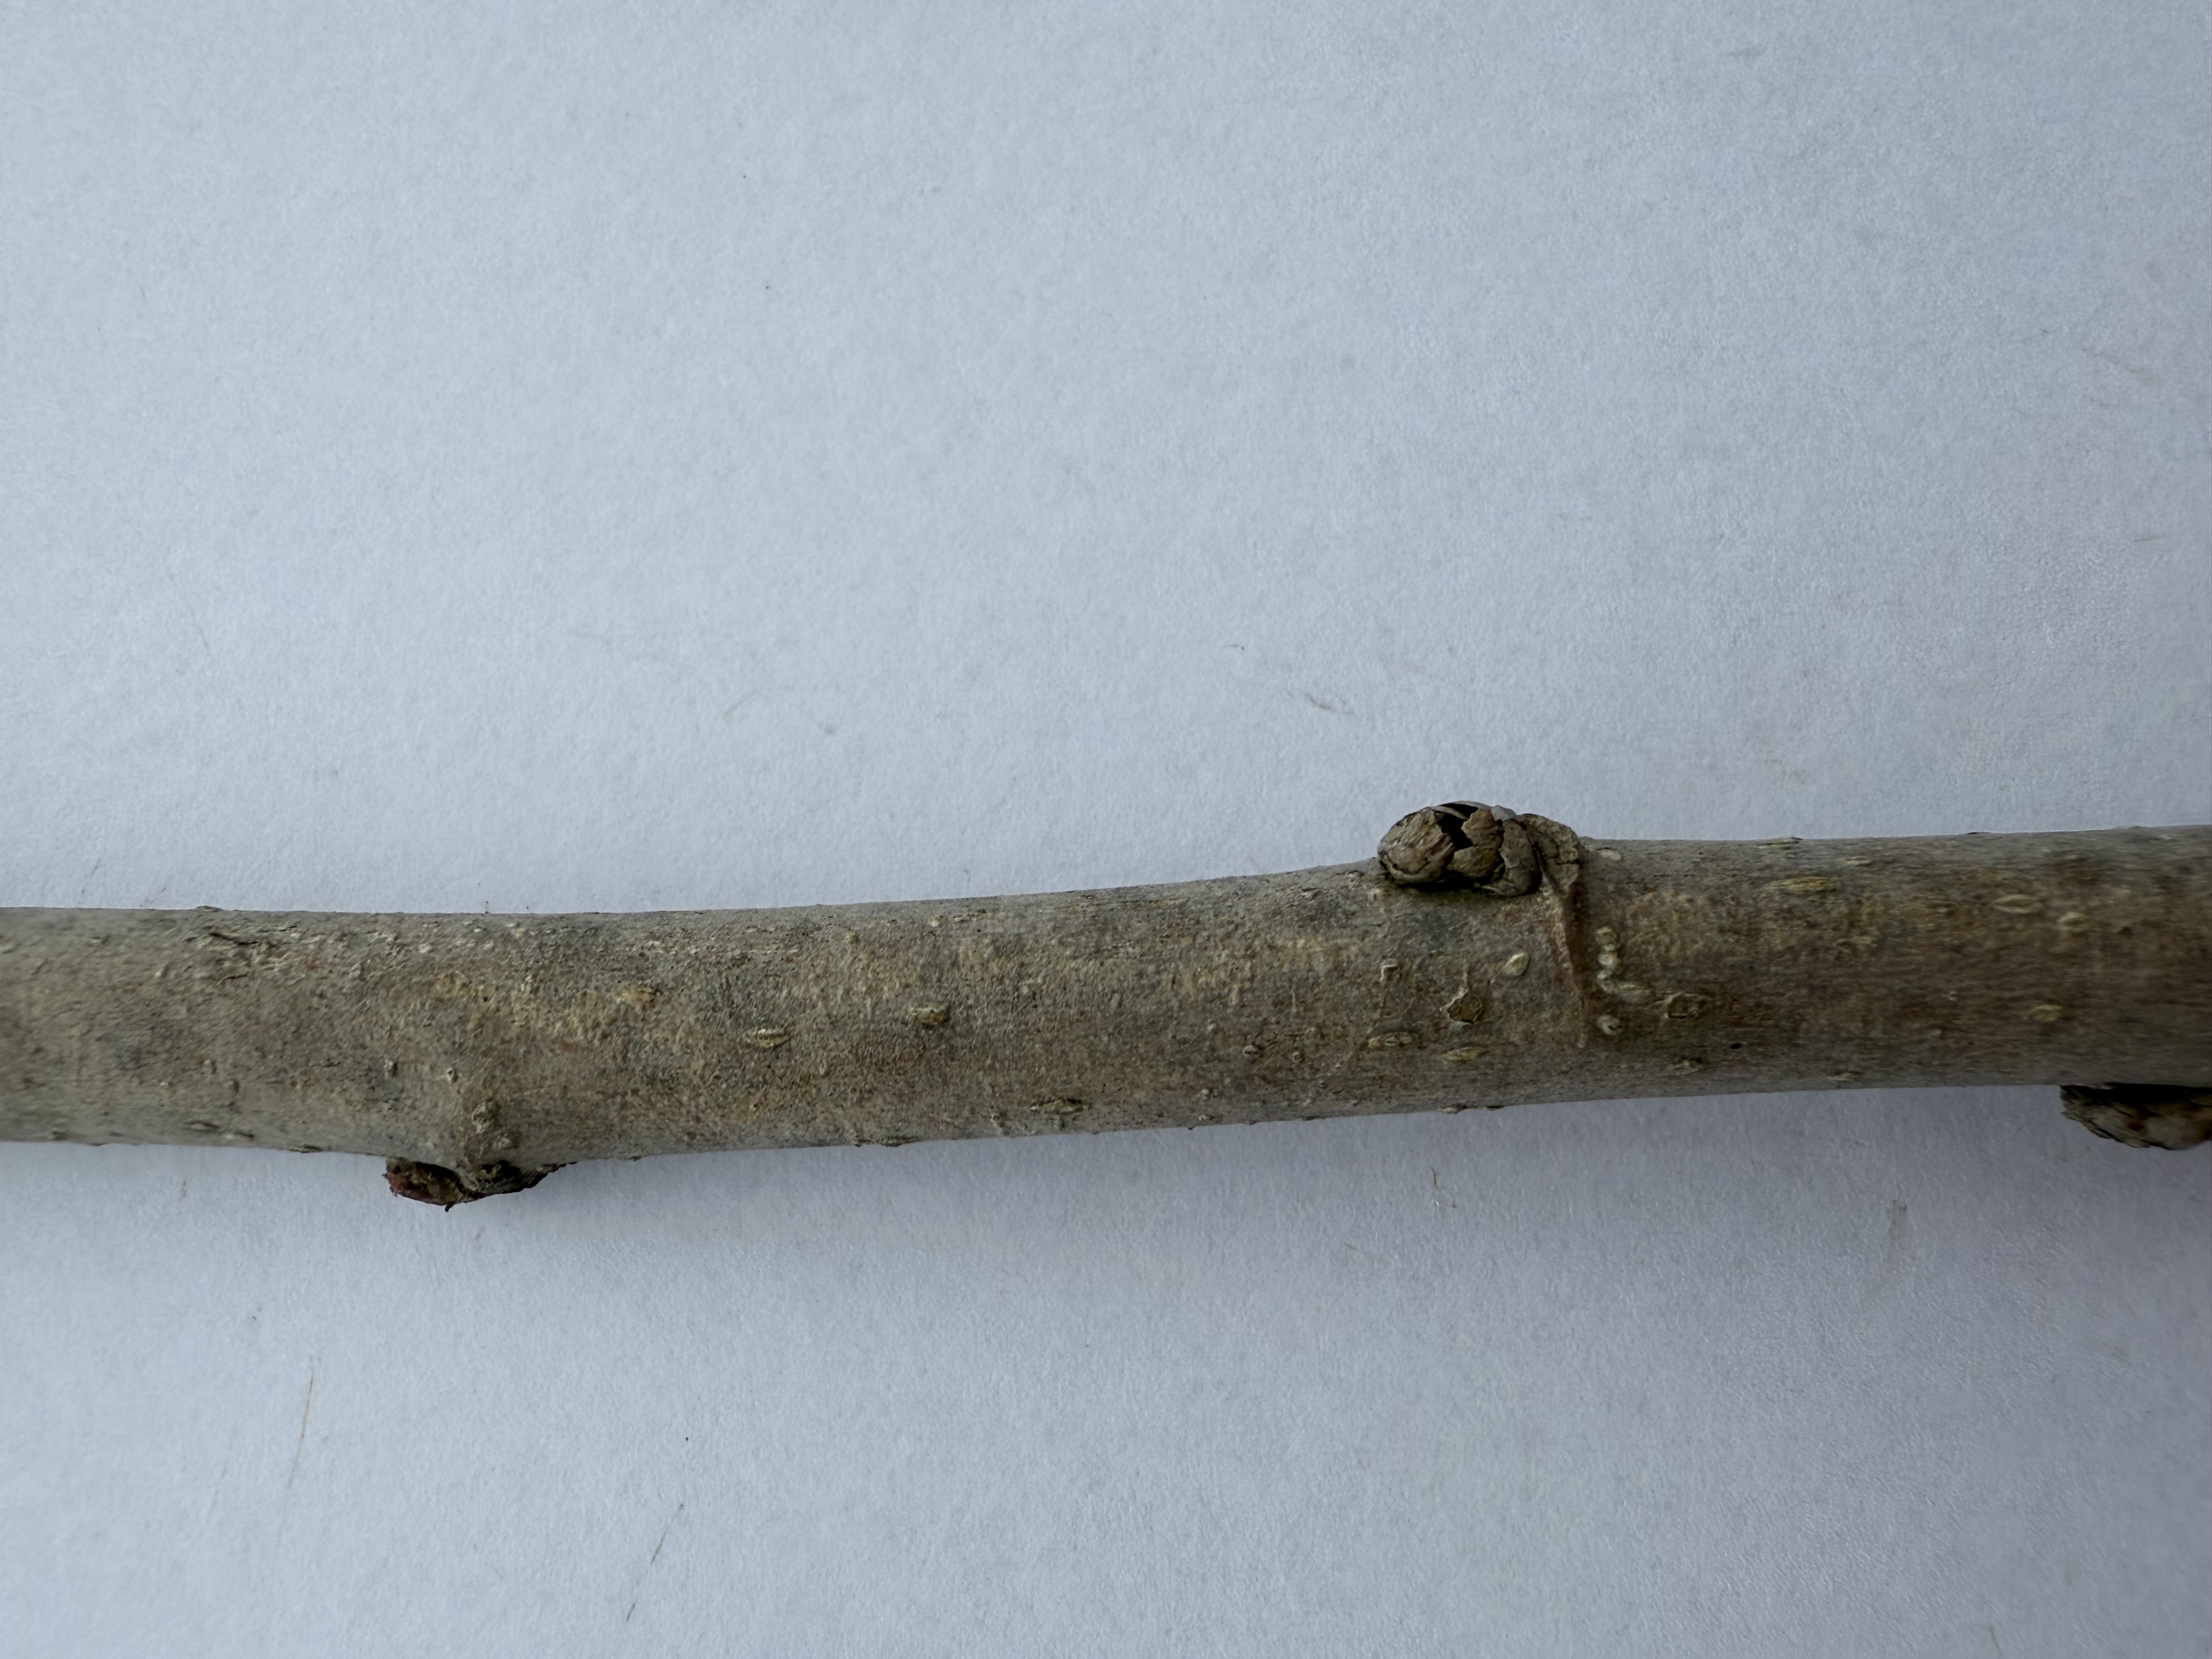
Variety: Austria Everbearing Mulberry